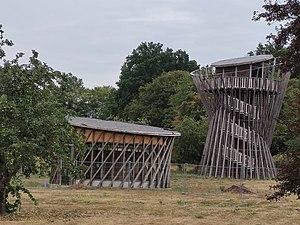
Cabanes, Murlin (Nièvre).
Murlin est une commune française située dans le département de la Nièvre, en région Bourgogne-Franche-Comté.